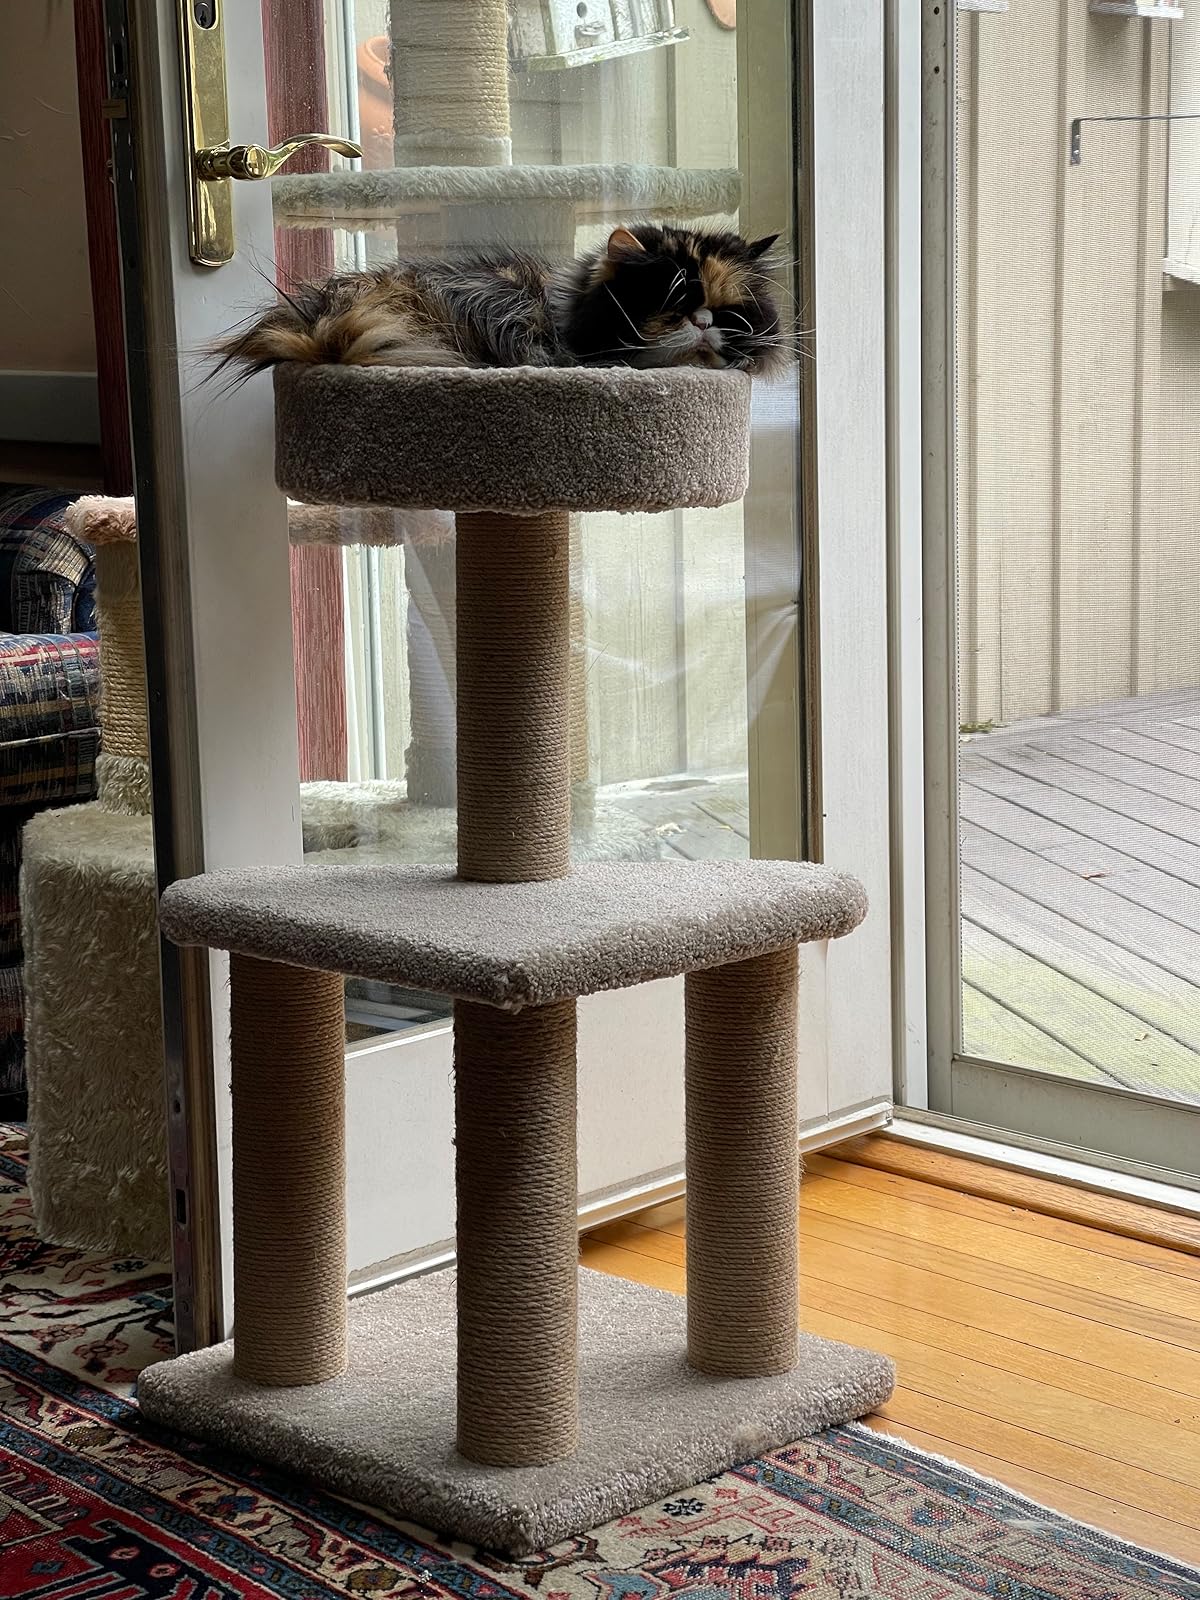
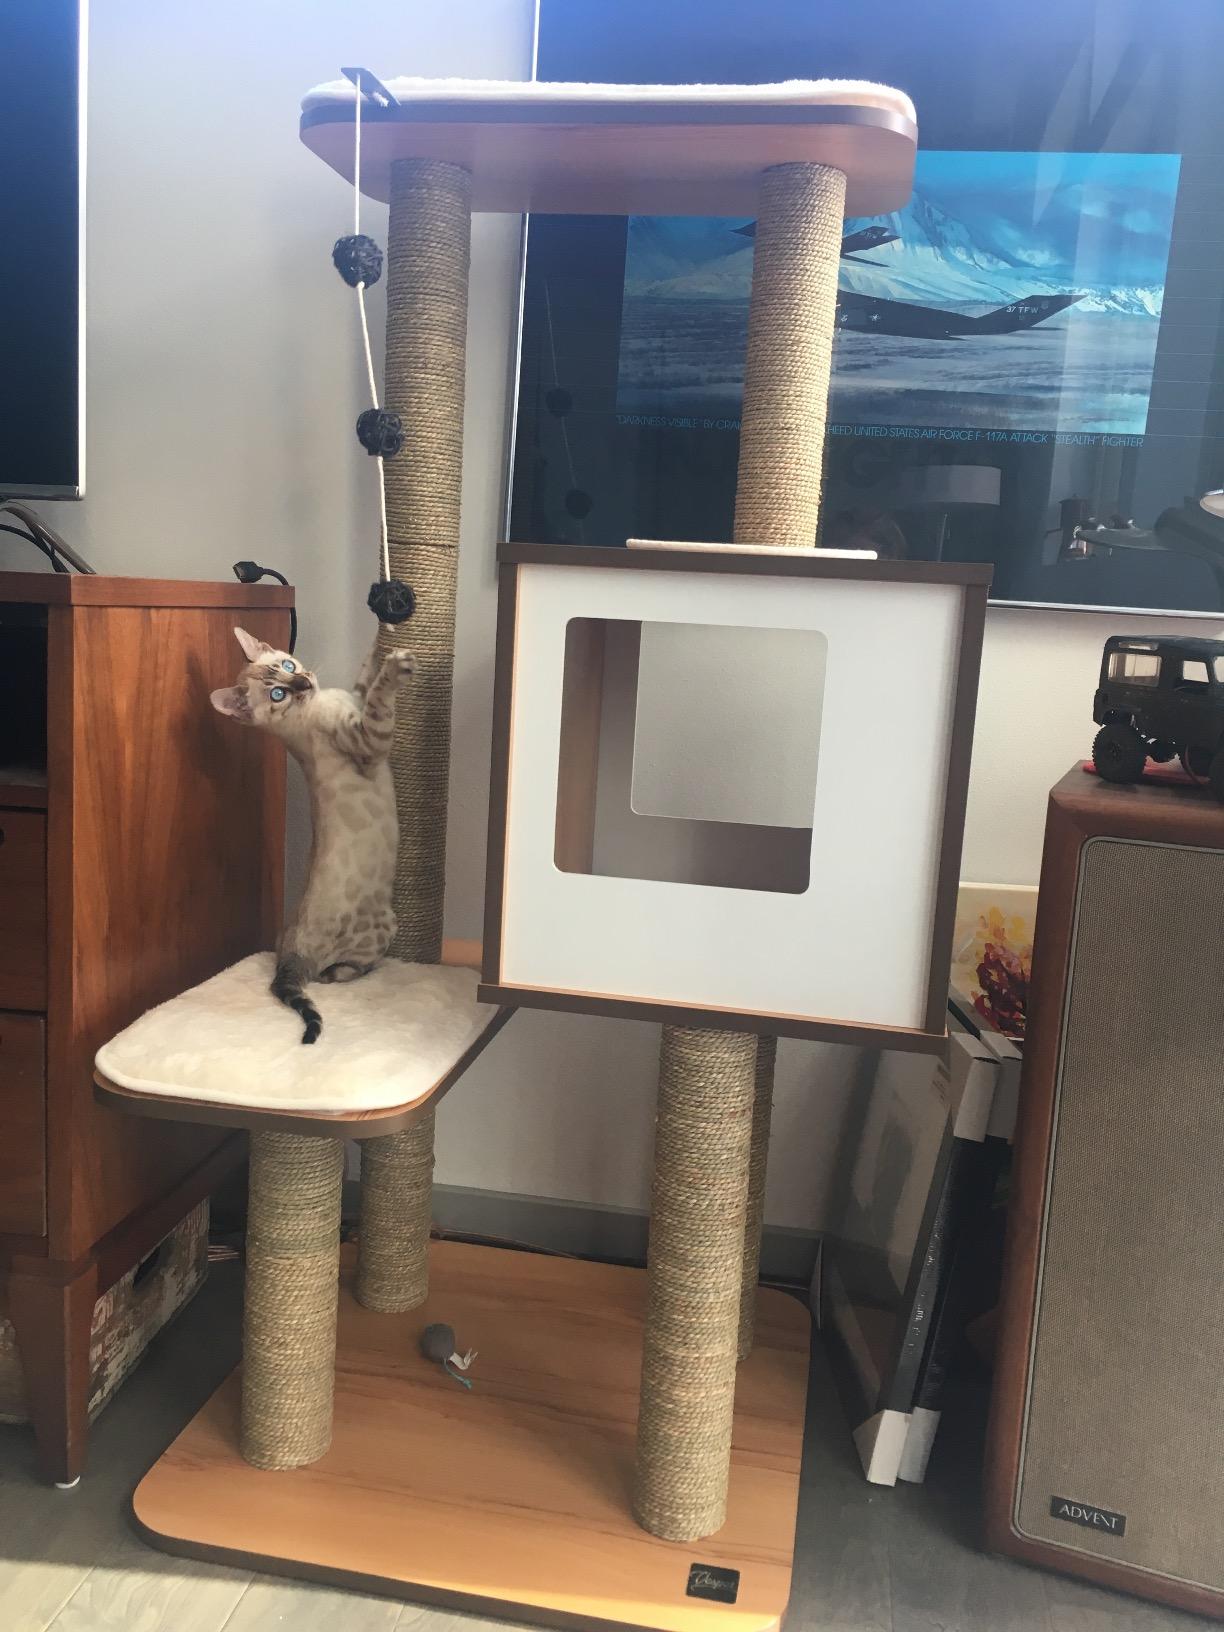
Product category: items_cat tree
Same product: no